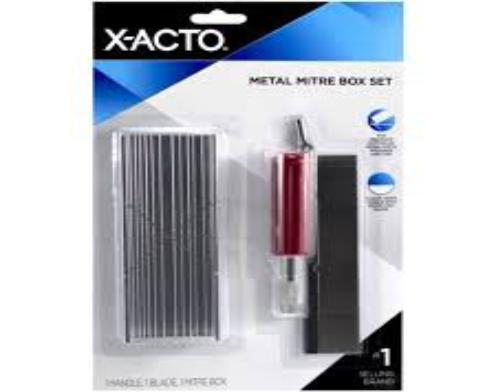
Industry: Necessities